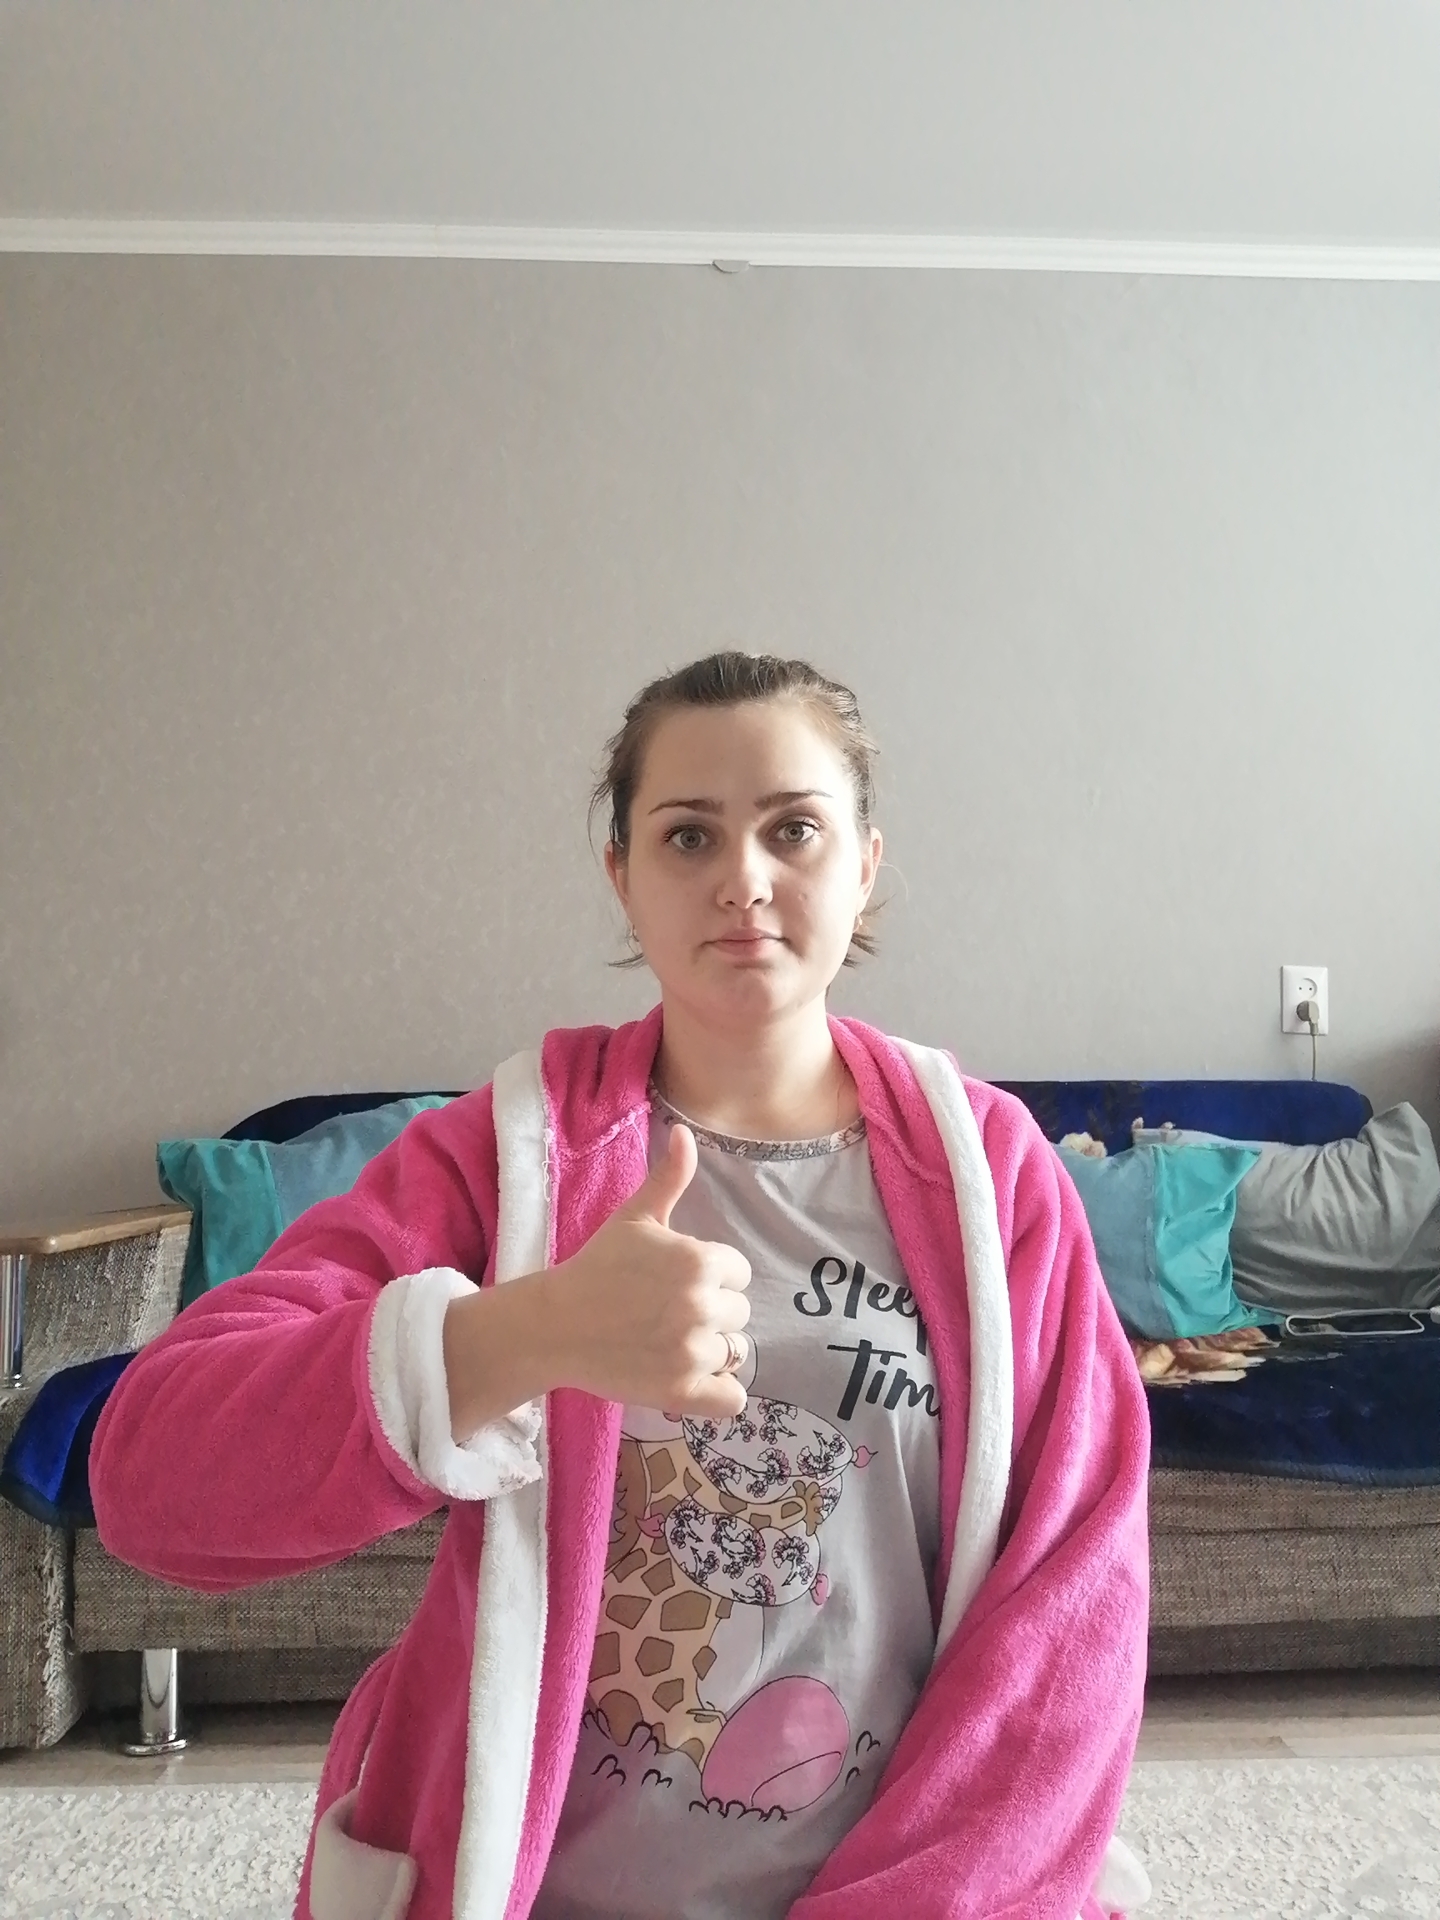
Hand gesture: like